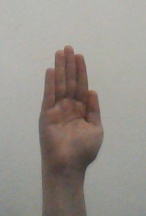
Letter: seen